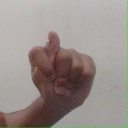
अक्षर: ट